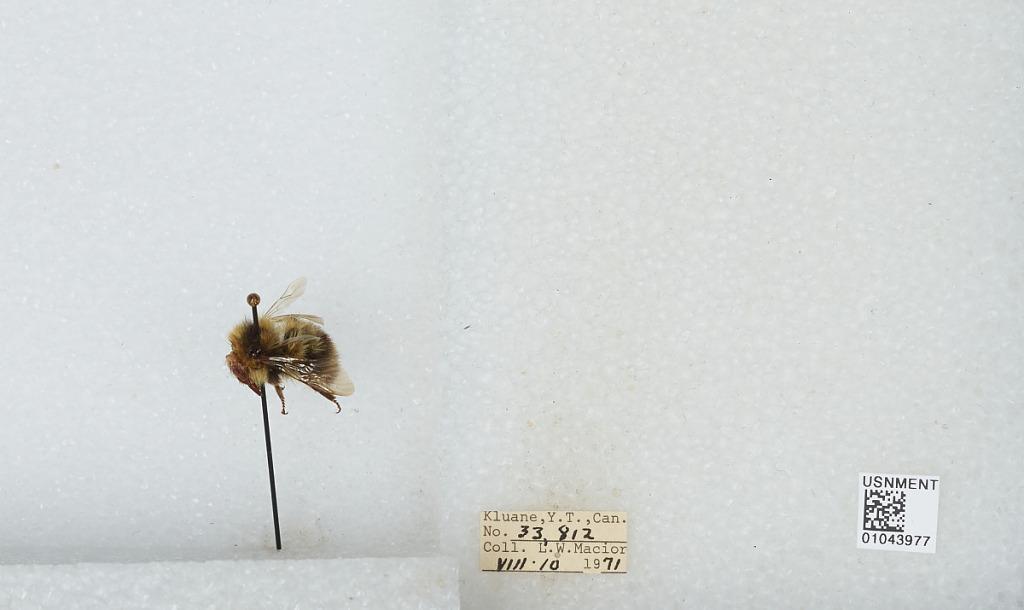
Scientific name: Bombus bifarius nearcticus
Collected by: L. Macior
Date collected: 1971-8-10
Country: Canada
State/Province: Yukon Territory
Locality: Kluane
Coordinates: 60.75, -139.5